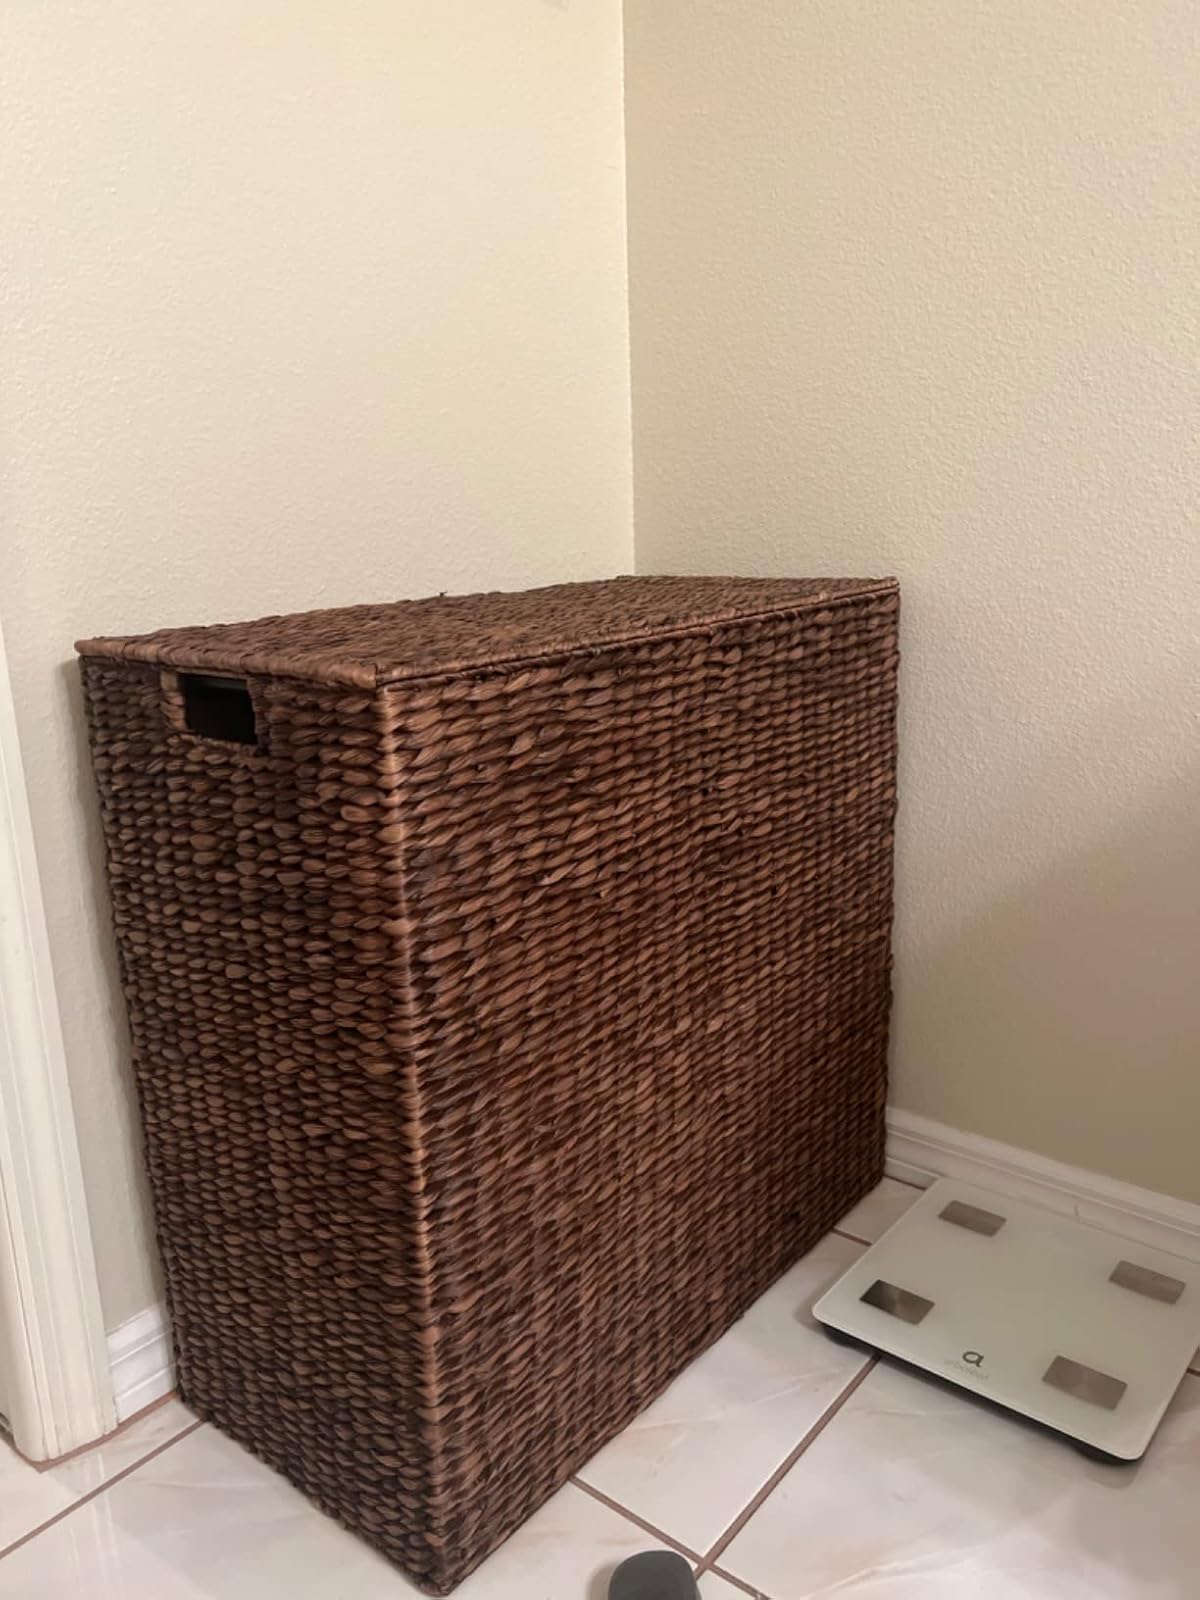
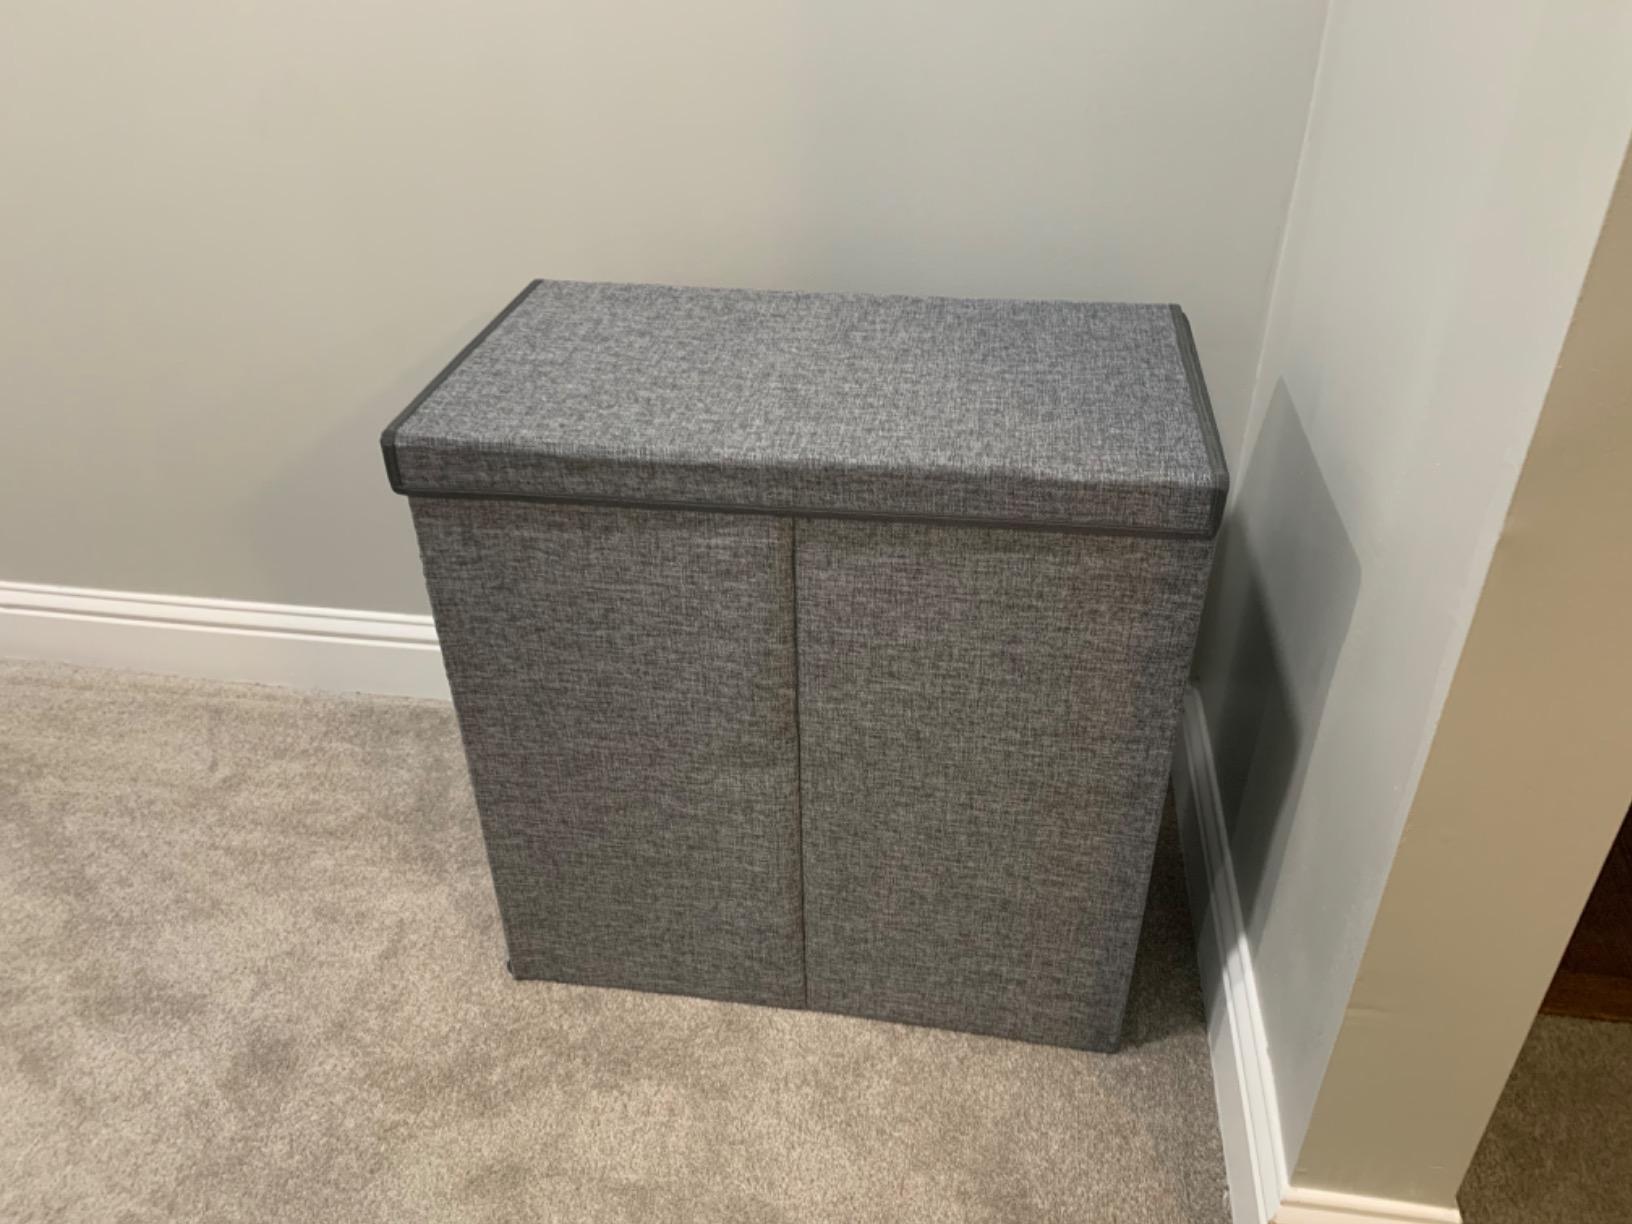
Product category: items_hamper
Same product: no